Maritime history of California

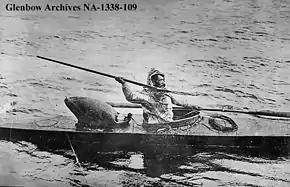
Aleut hunter with harpoon in Baidarka, Hudson Bay, circa 1908–1914

The English explorer and privateer Francis Drake sailed along the coast of California in 1579 after capturing two Spanish treasure ships headed for the Philippines in the Pacific. It is believed that he landed somewhere on the California coast. There his only surviving ship, the Golden Hind, set up friendly relations with the local Indians and underwent extensive repairs and cleaning of his hull. Needed supplies of food, water and wood were accumulated by trade and foraging for a trip across the Pacific. Leaving California he followed Ferdinand Magellan on the second recorded circumnavigation of the world and the first English circumnavigation of the world, being gone from 1577 to 1580. He returned with several tons of silver and gold. Drake's landing at New Albion in Drakes Bay is recognized by the Drakes Bay National Historic and Archeological District National Historic Landmark. He claimed the land for England, calling it Nova Albion. The term "Nova Albion" was often used on many European maps to designate territory north of the Spanish Pacific coast settlements. Spanish maps, explorations etc., of this and later eras were generally not published, being regarded as state secrets by the Spanish monarchy. As was typical in this era, there were conflicting claims to the same territory, and the Indians who lived there were never consulted.